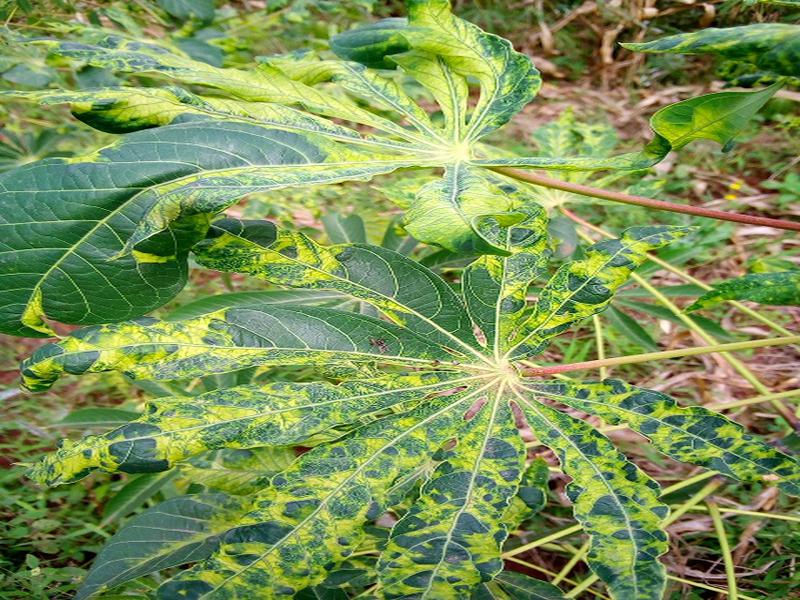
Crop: cassava
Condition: mosaic_disease